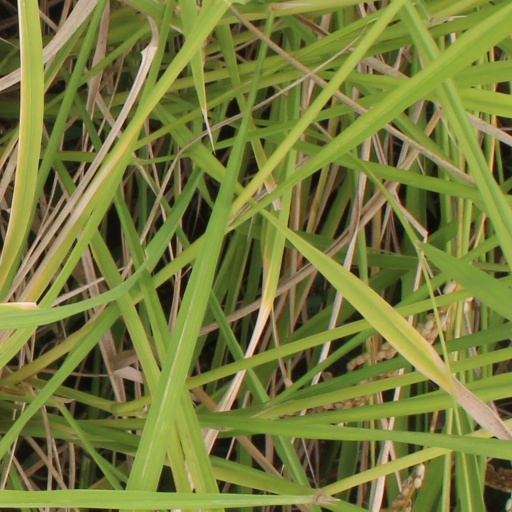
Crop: rice